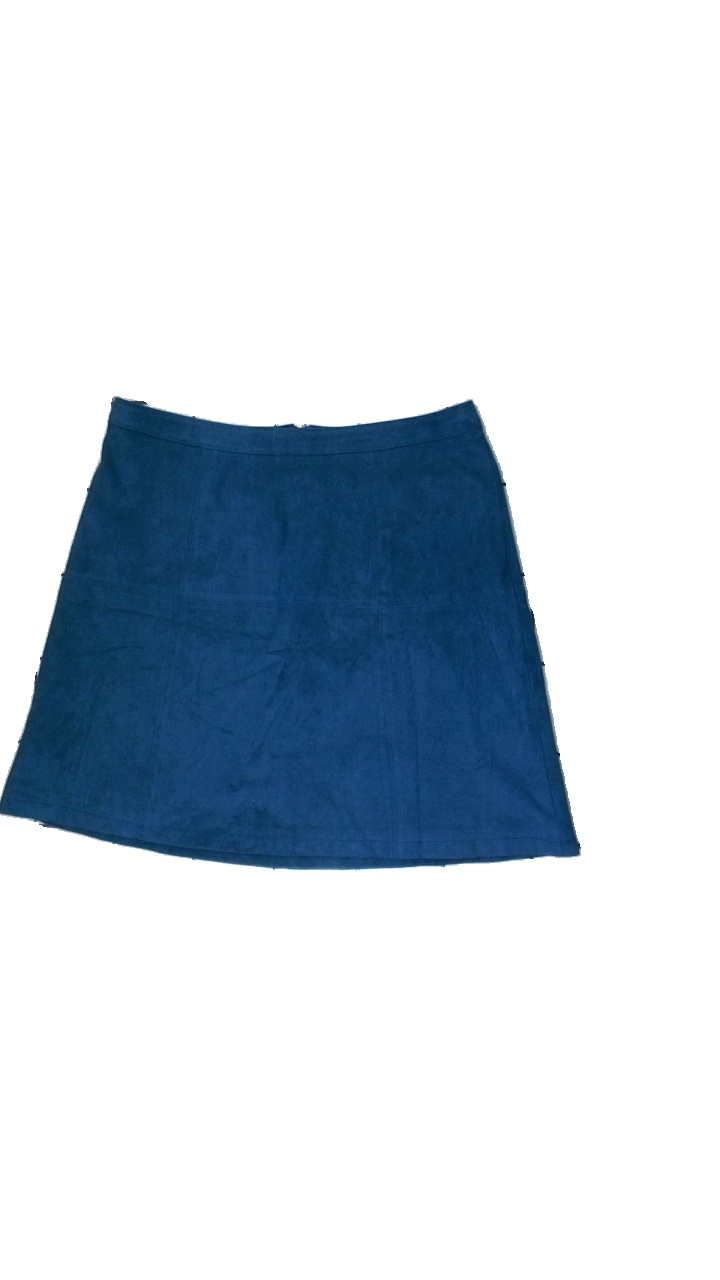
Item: Skirt (Ladies)
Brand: Esprit
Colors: Blue
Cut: Regular
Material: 100% polyester
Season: All
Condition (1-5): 3
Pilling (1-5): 5
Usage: Reuse
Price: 50-100